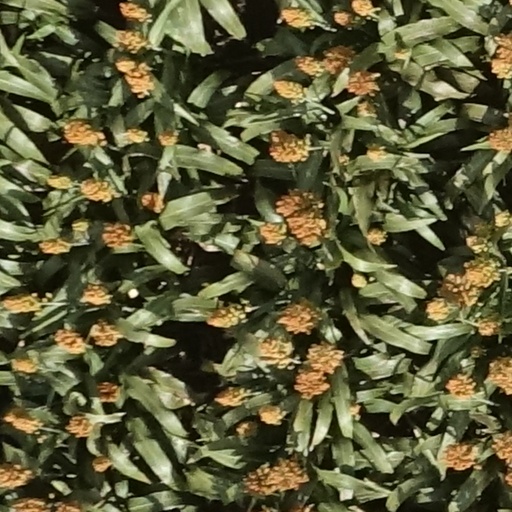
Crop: sorghum